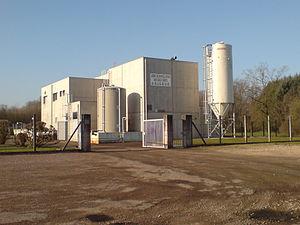
La station d'épuration de Lure (Haute-Saône, France). Elle comporte deux bassins.
Lure, également connue sous le nom de cité du sapeur, est une commune française du département de la Haute-Saône en région Bourgogne-Franche-Comté. Ses habitants sont appelés les Lurons. Elle est le siège de la communauté de communes du Pays de Lure.